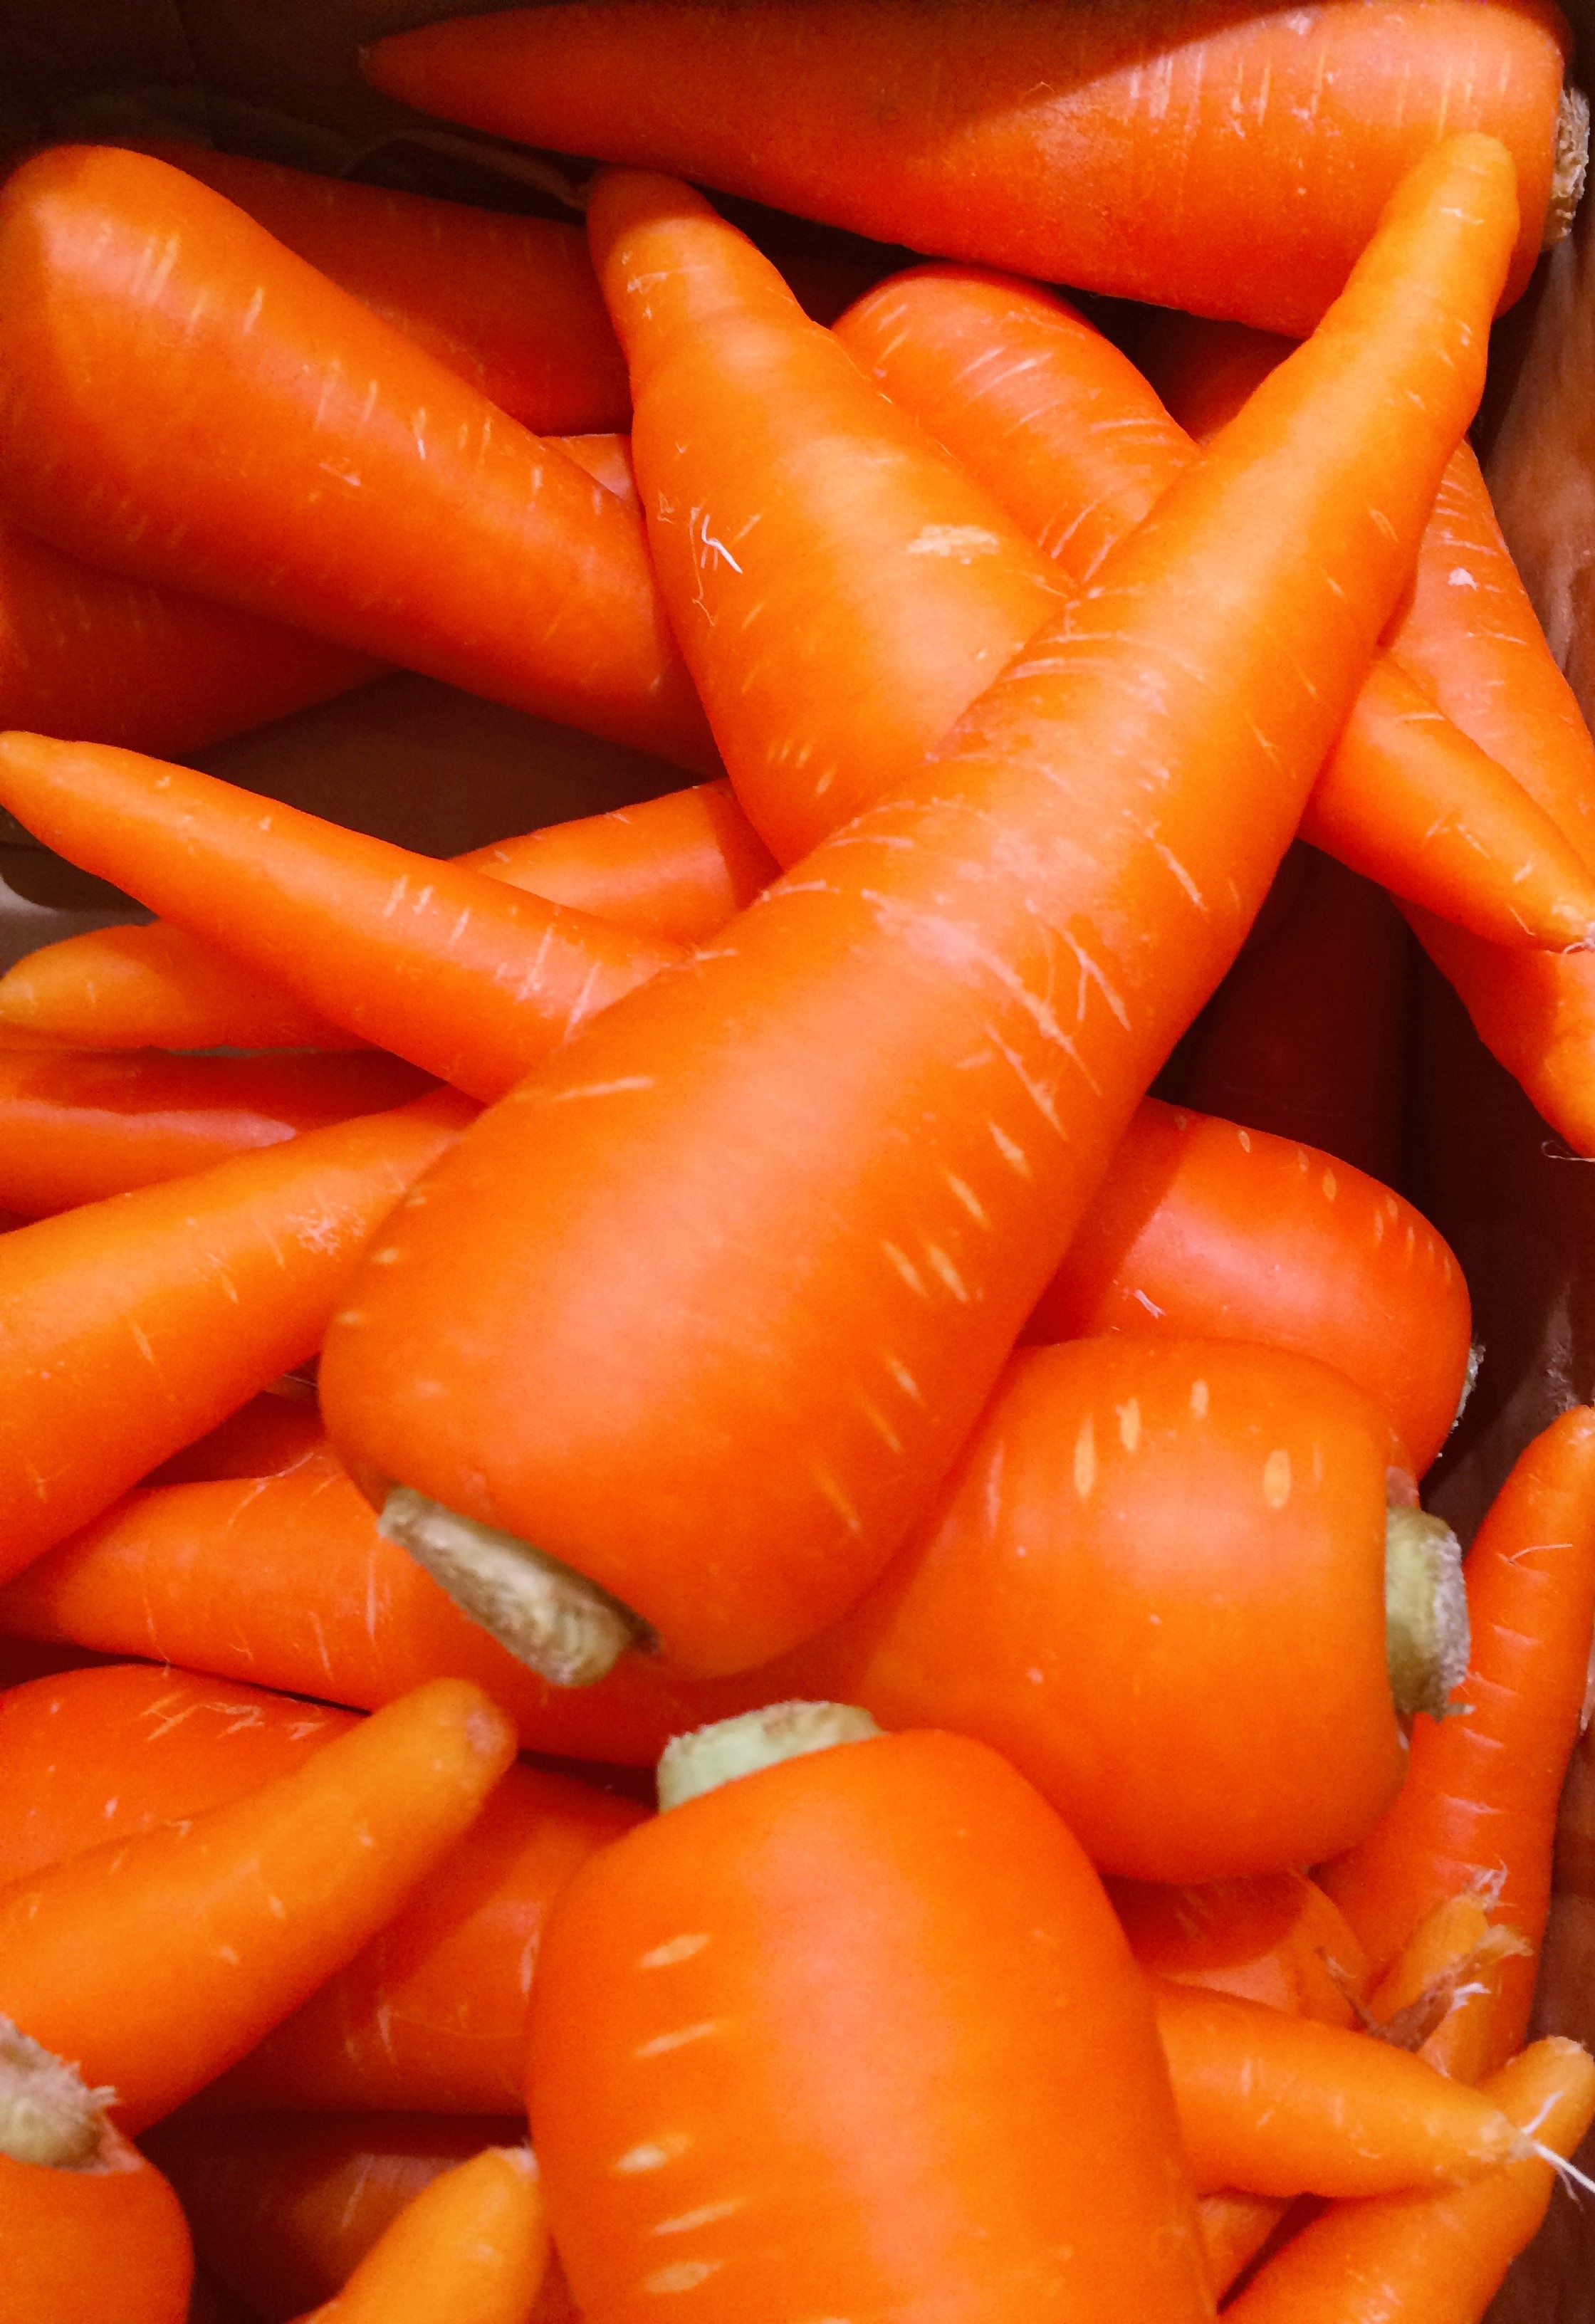
orange, food, produce, vegetable, japan, carrot, living, supermarket, department, yokosuka, heisei cho, fruits and vegetables, seiyu ltd